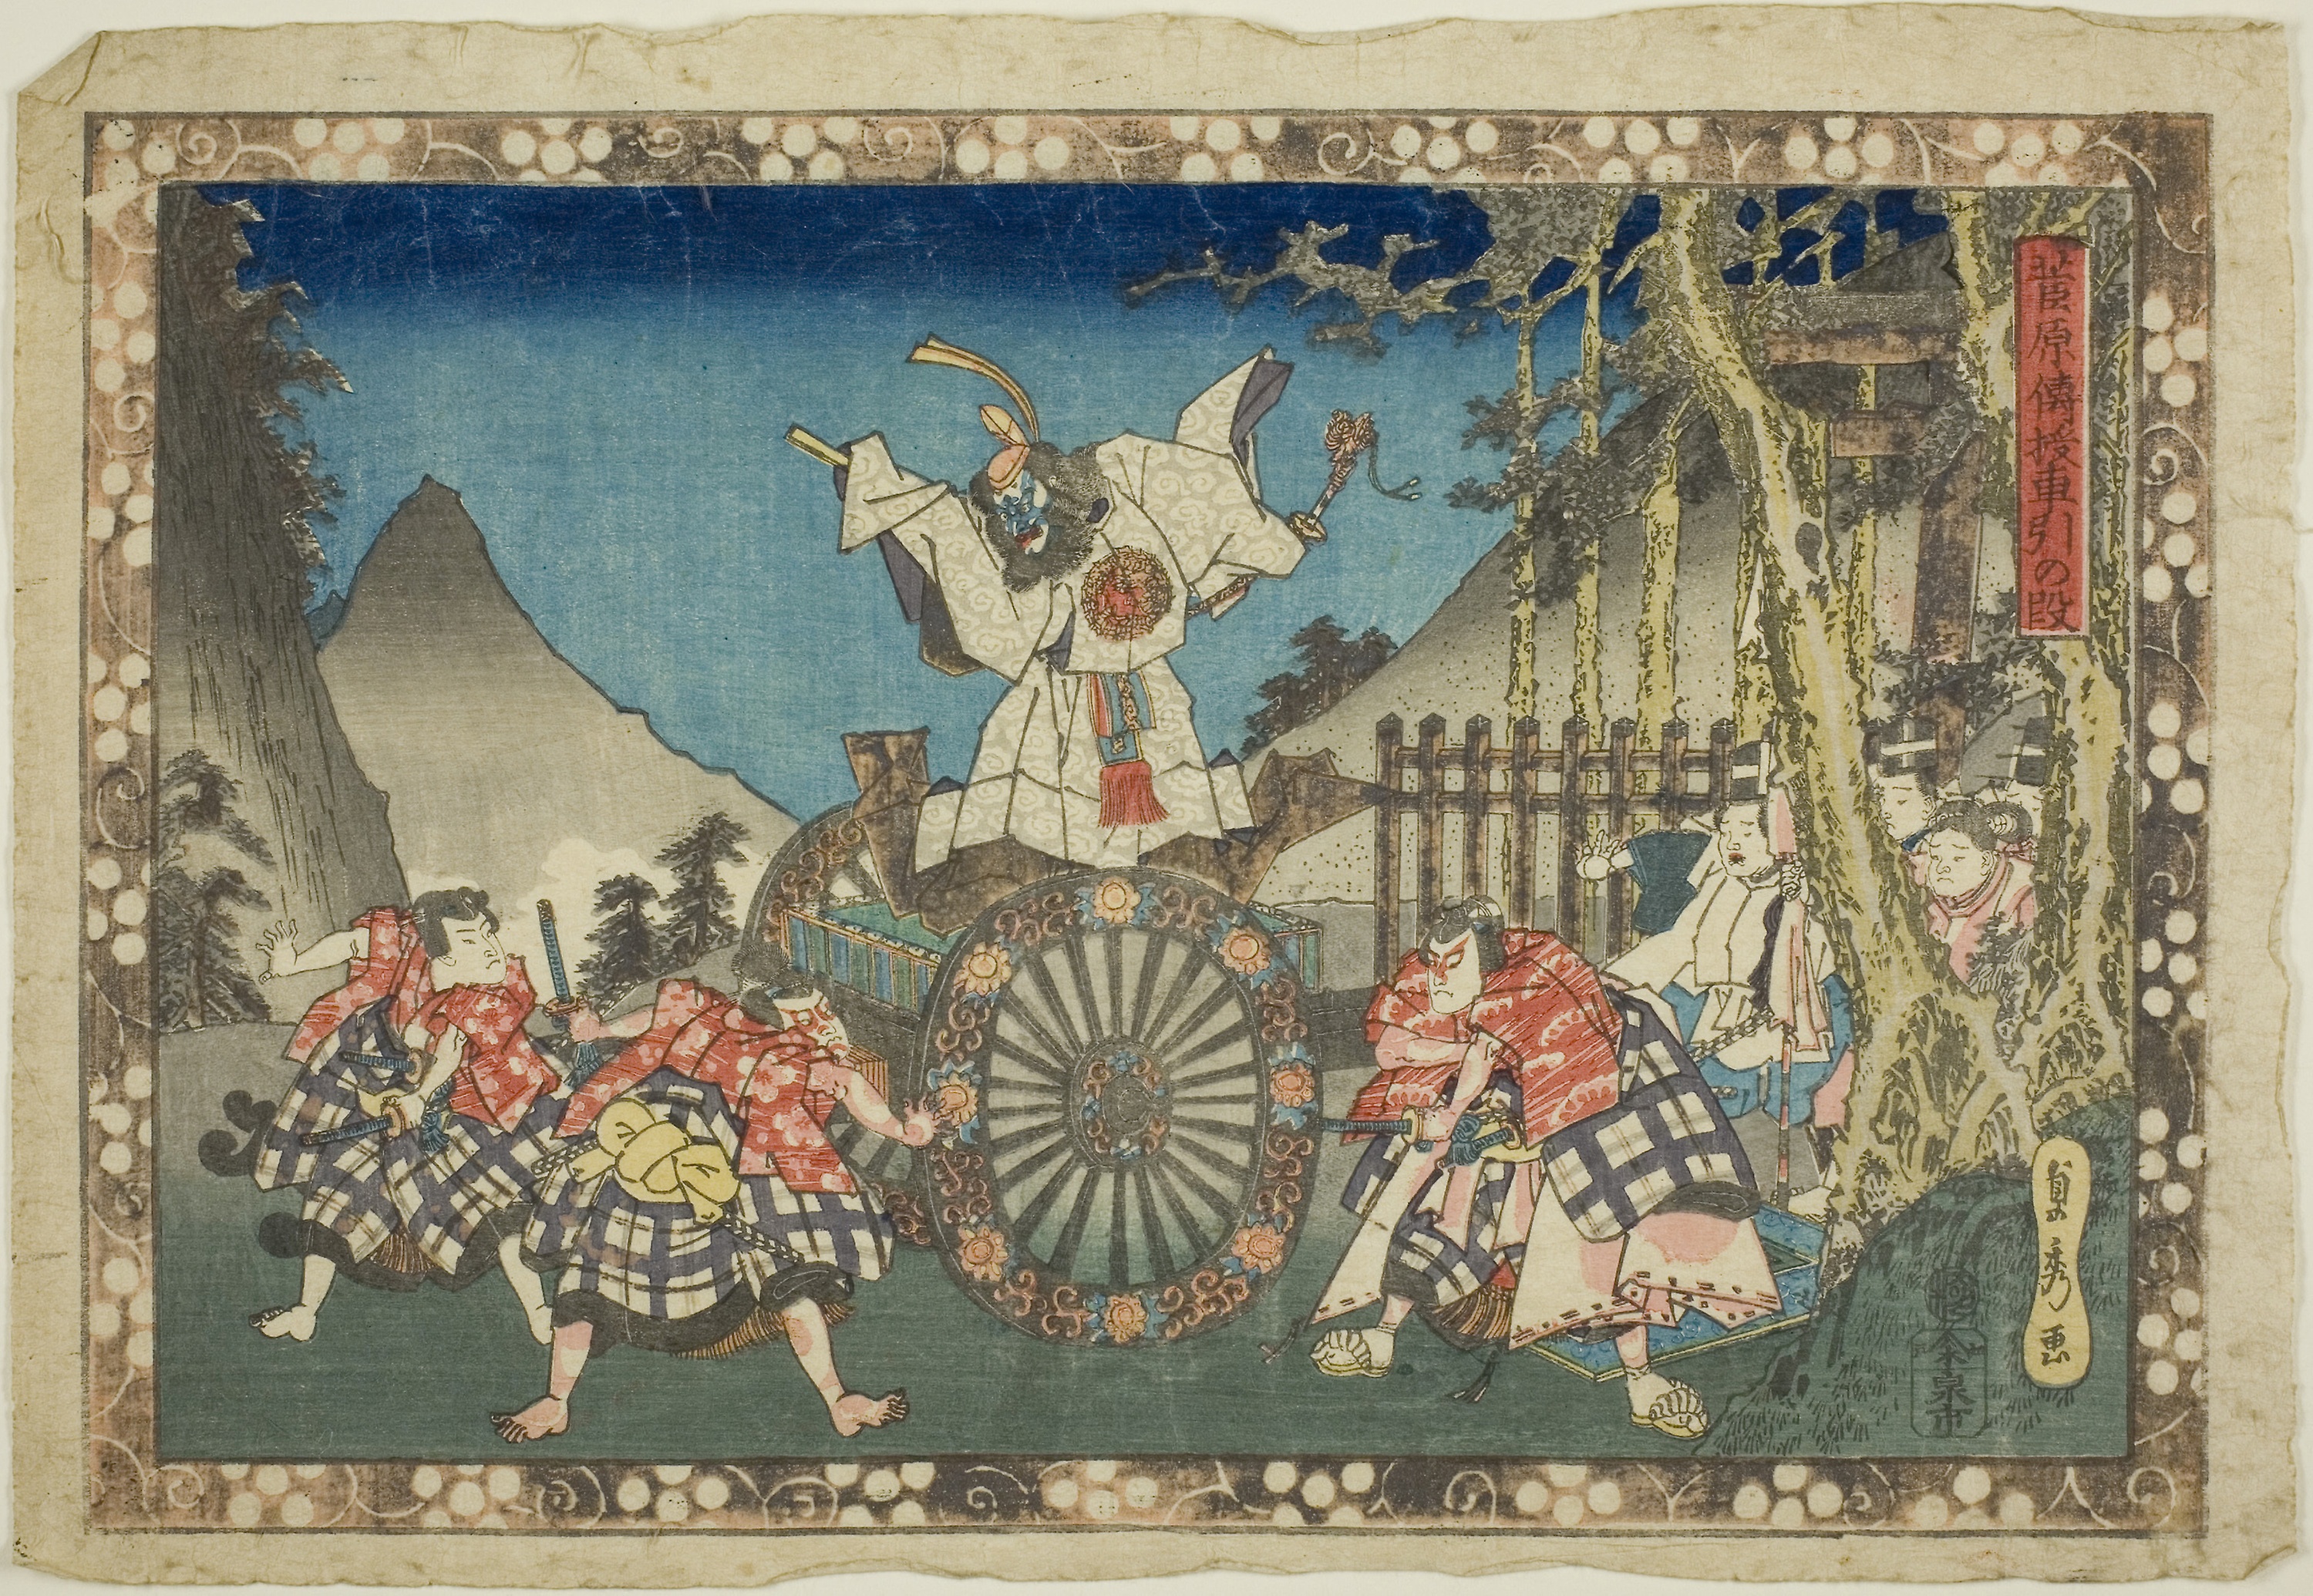
art, textile, tapestry, painting, miniature, history, world, map